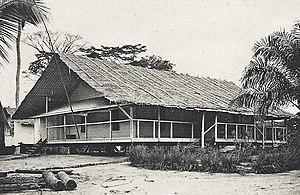
Congo. Maison missionnaire à Talagouga [carte postale recadrée]. pas de mention d'auteur, d'éditeur ou de date
Jean Henri Maurice Leenhardt, né à Montauban le 9 mars 1878 et mort à Paris le 26 janvier 1954, est un pasteur, ethnologue et missiologue français. Spécialiste du peuple kanak, il est missionnaire en Nouvelle-Calédonie de 1902 à 1926, puis ethnologue et universitaire de 1942 à sa mort.
Talagouga est une station missionnaire protestante créée en 1882 par le Dr Robert H. Nassau sur la rive droite du fleuve Ogooué, en aval de Ndjolé et en pays Fang.